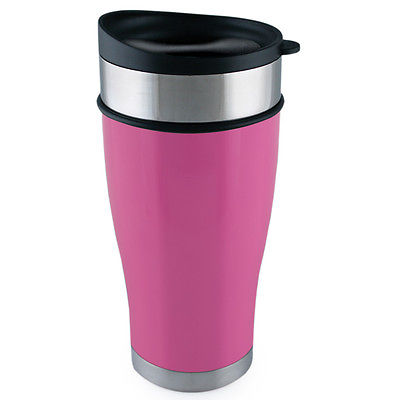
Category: mug